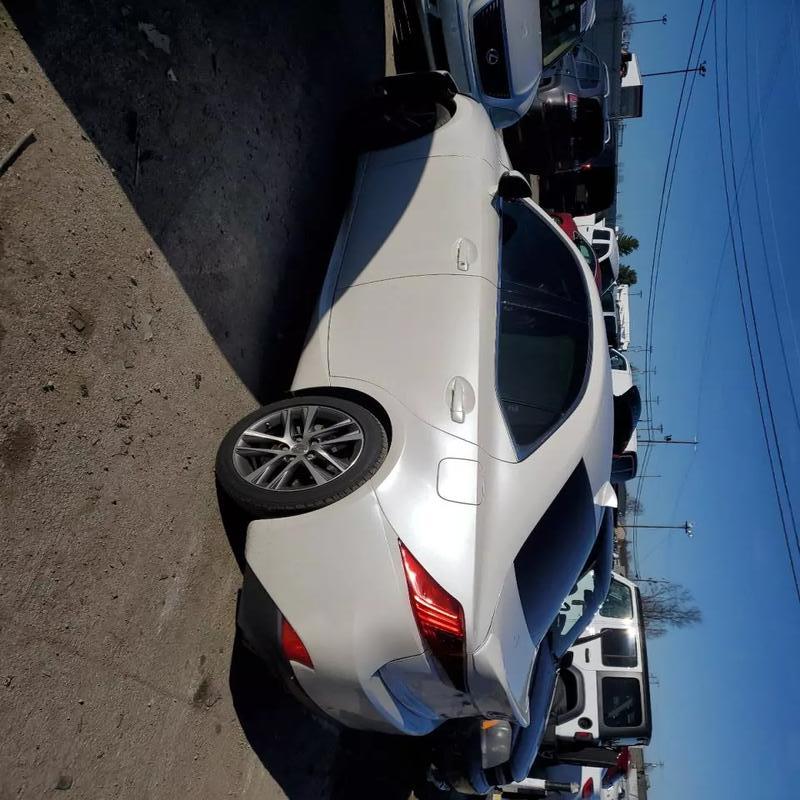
Aucun dommage détecté.
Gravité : aucun